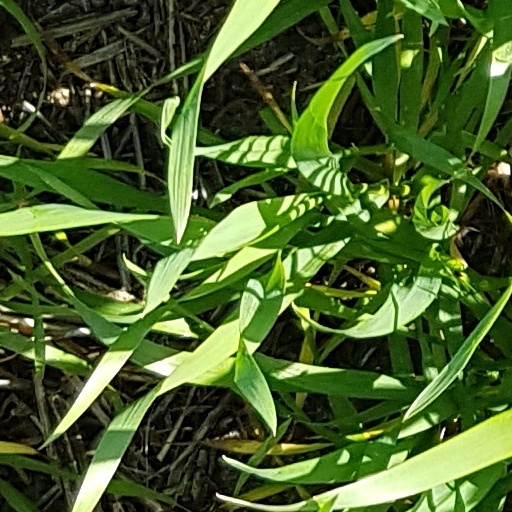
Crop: wheat